Proverb

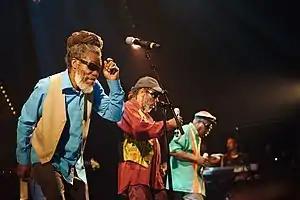
The Mighty Diamonds, singers of "Proverbs"

Because proverbs are so much a part of the language and culture, authors have sometimes used proverbs in historical fiction effectively, but anachronistically, before the proverb was actually known. For example, the novel "Ramage and the Rebels", by Dudley Pope is set in approximately 1800. Captain Ramage reminds his adversary "You are supposed to know that it is dangerous to change horses in midstream" (p. 259), with another allusion to the same proverb three pages later. However, the proverb about changing horses in midstream is reliably dated to 1864, so the proverb could not have been known or used by a character from that period.